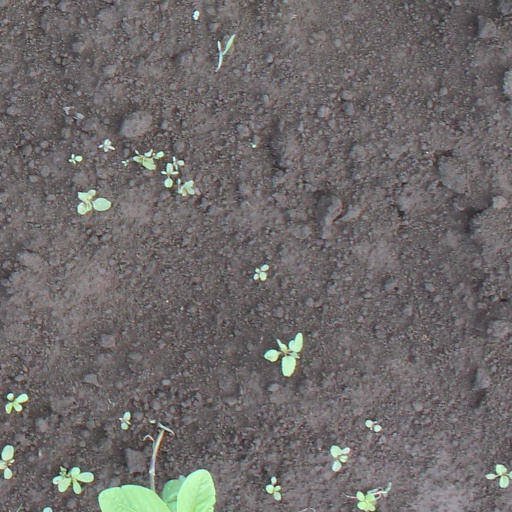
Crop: soybean